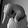
ASL letter: Q